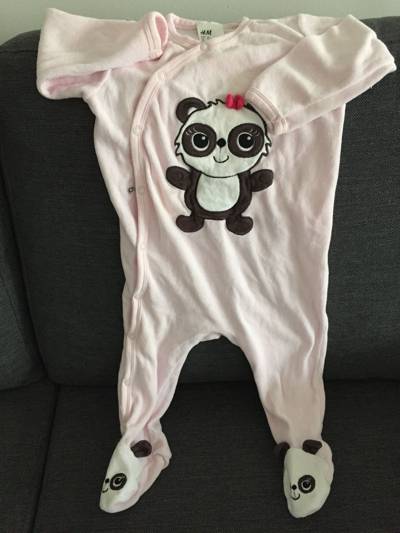
Waste category: clothes